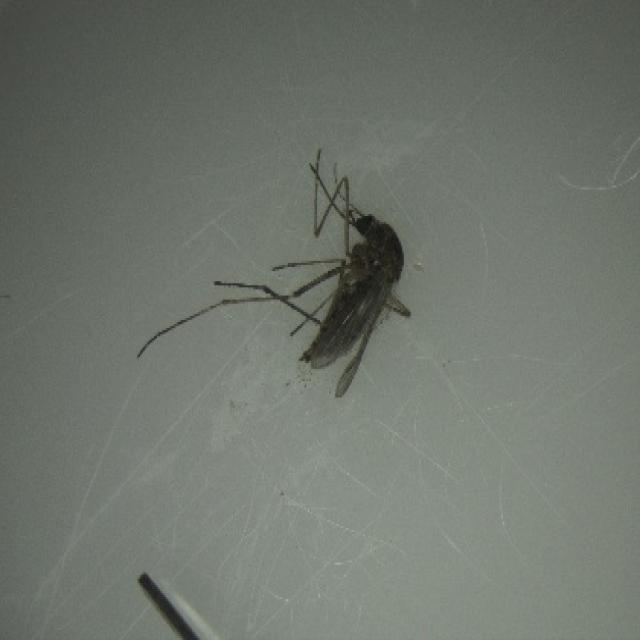
Species: aedes_vexans